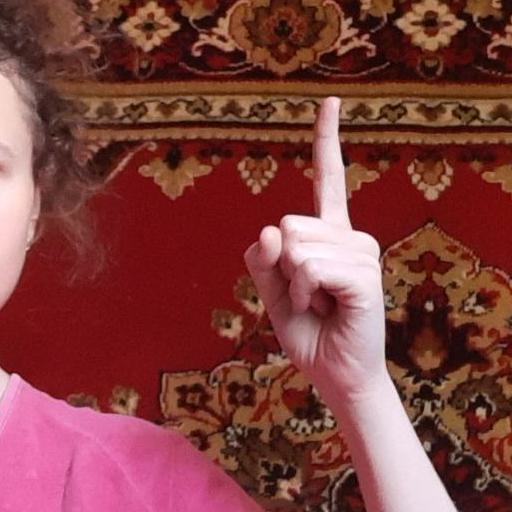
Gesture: one